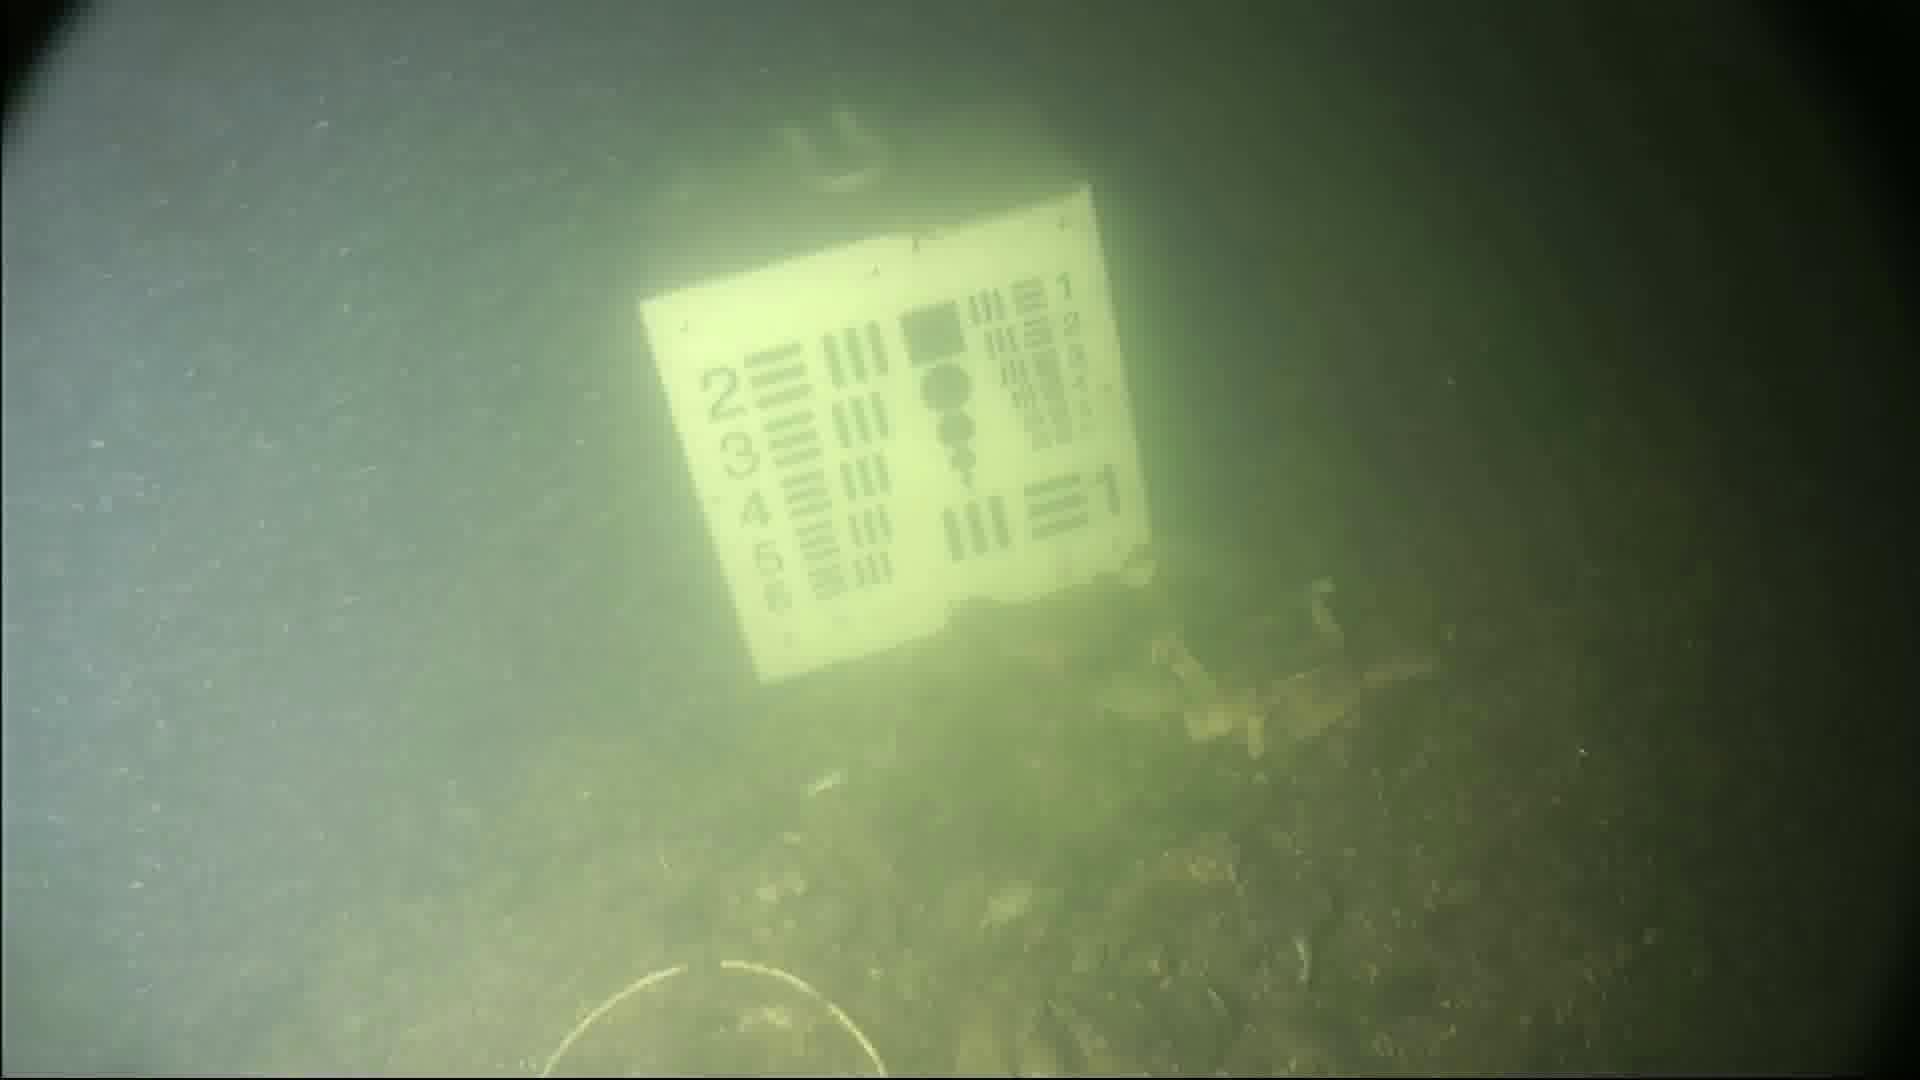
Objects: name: crab
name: starfish